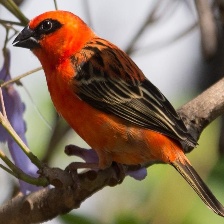
Species: RED FODY
Scientific name: FOUDIA MADAGASCARIENSIS